Pope John Paul II

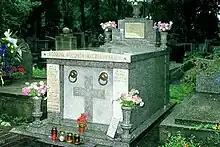
The tomb of the parents of John Paul II at Rakowicki Cemetery in Kraków, Poland

When he became pope in 1978 at the age of 58, John Paul II was an avid sportsman. He remained extremely healthy and active especially in his first years of papacy, jogging in the Vatican gardens, weight training, swimming, and hiking in the mountains. He was fond of football, skiing and swimming. The media contrasted the new pope's athleticism and trim figure to the poor health of John Paul I and Paul VI, the portliness of John XXIII and the constant claims of ailments of Pius XII. The only modern pope with a fitness regimen had been Pope Pius XI (1922–1939), who was an avid mountaineer, conquering summits like Monte Rosa, Mont Blanc (the highest of the Alps) and Matterhorn. Media occasionally referred to John Paul II's fitness regimen: for example, an "Irish Independent" article in the 1980s labelled him the "keep-fit pope", and an Italian newspaper called him "l'atleta di Dio" ("God's athlete") in 2005.